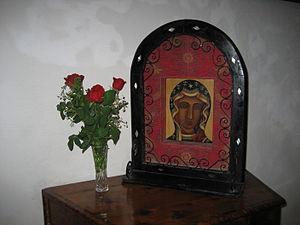
L'Église catholique au Maroc, désigne l'organisme institutionnel et sa communauté locale ayant pour religion le catholicisme au Maroc.